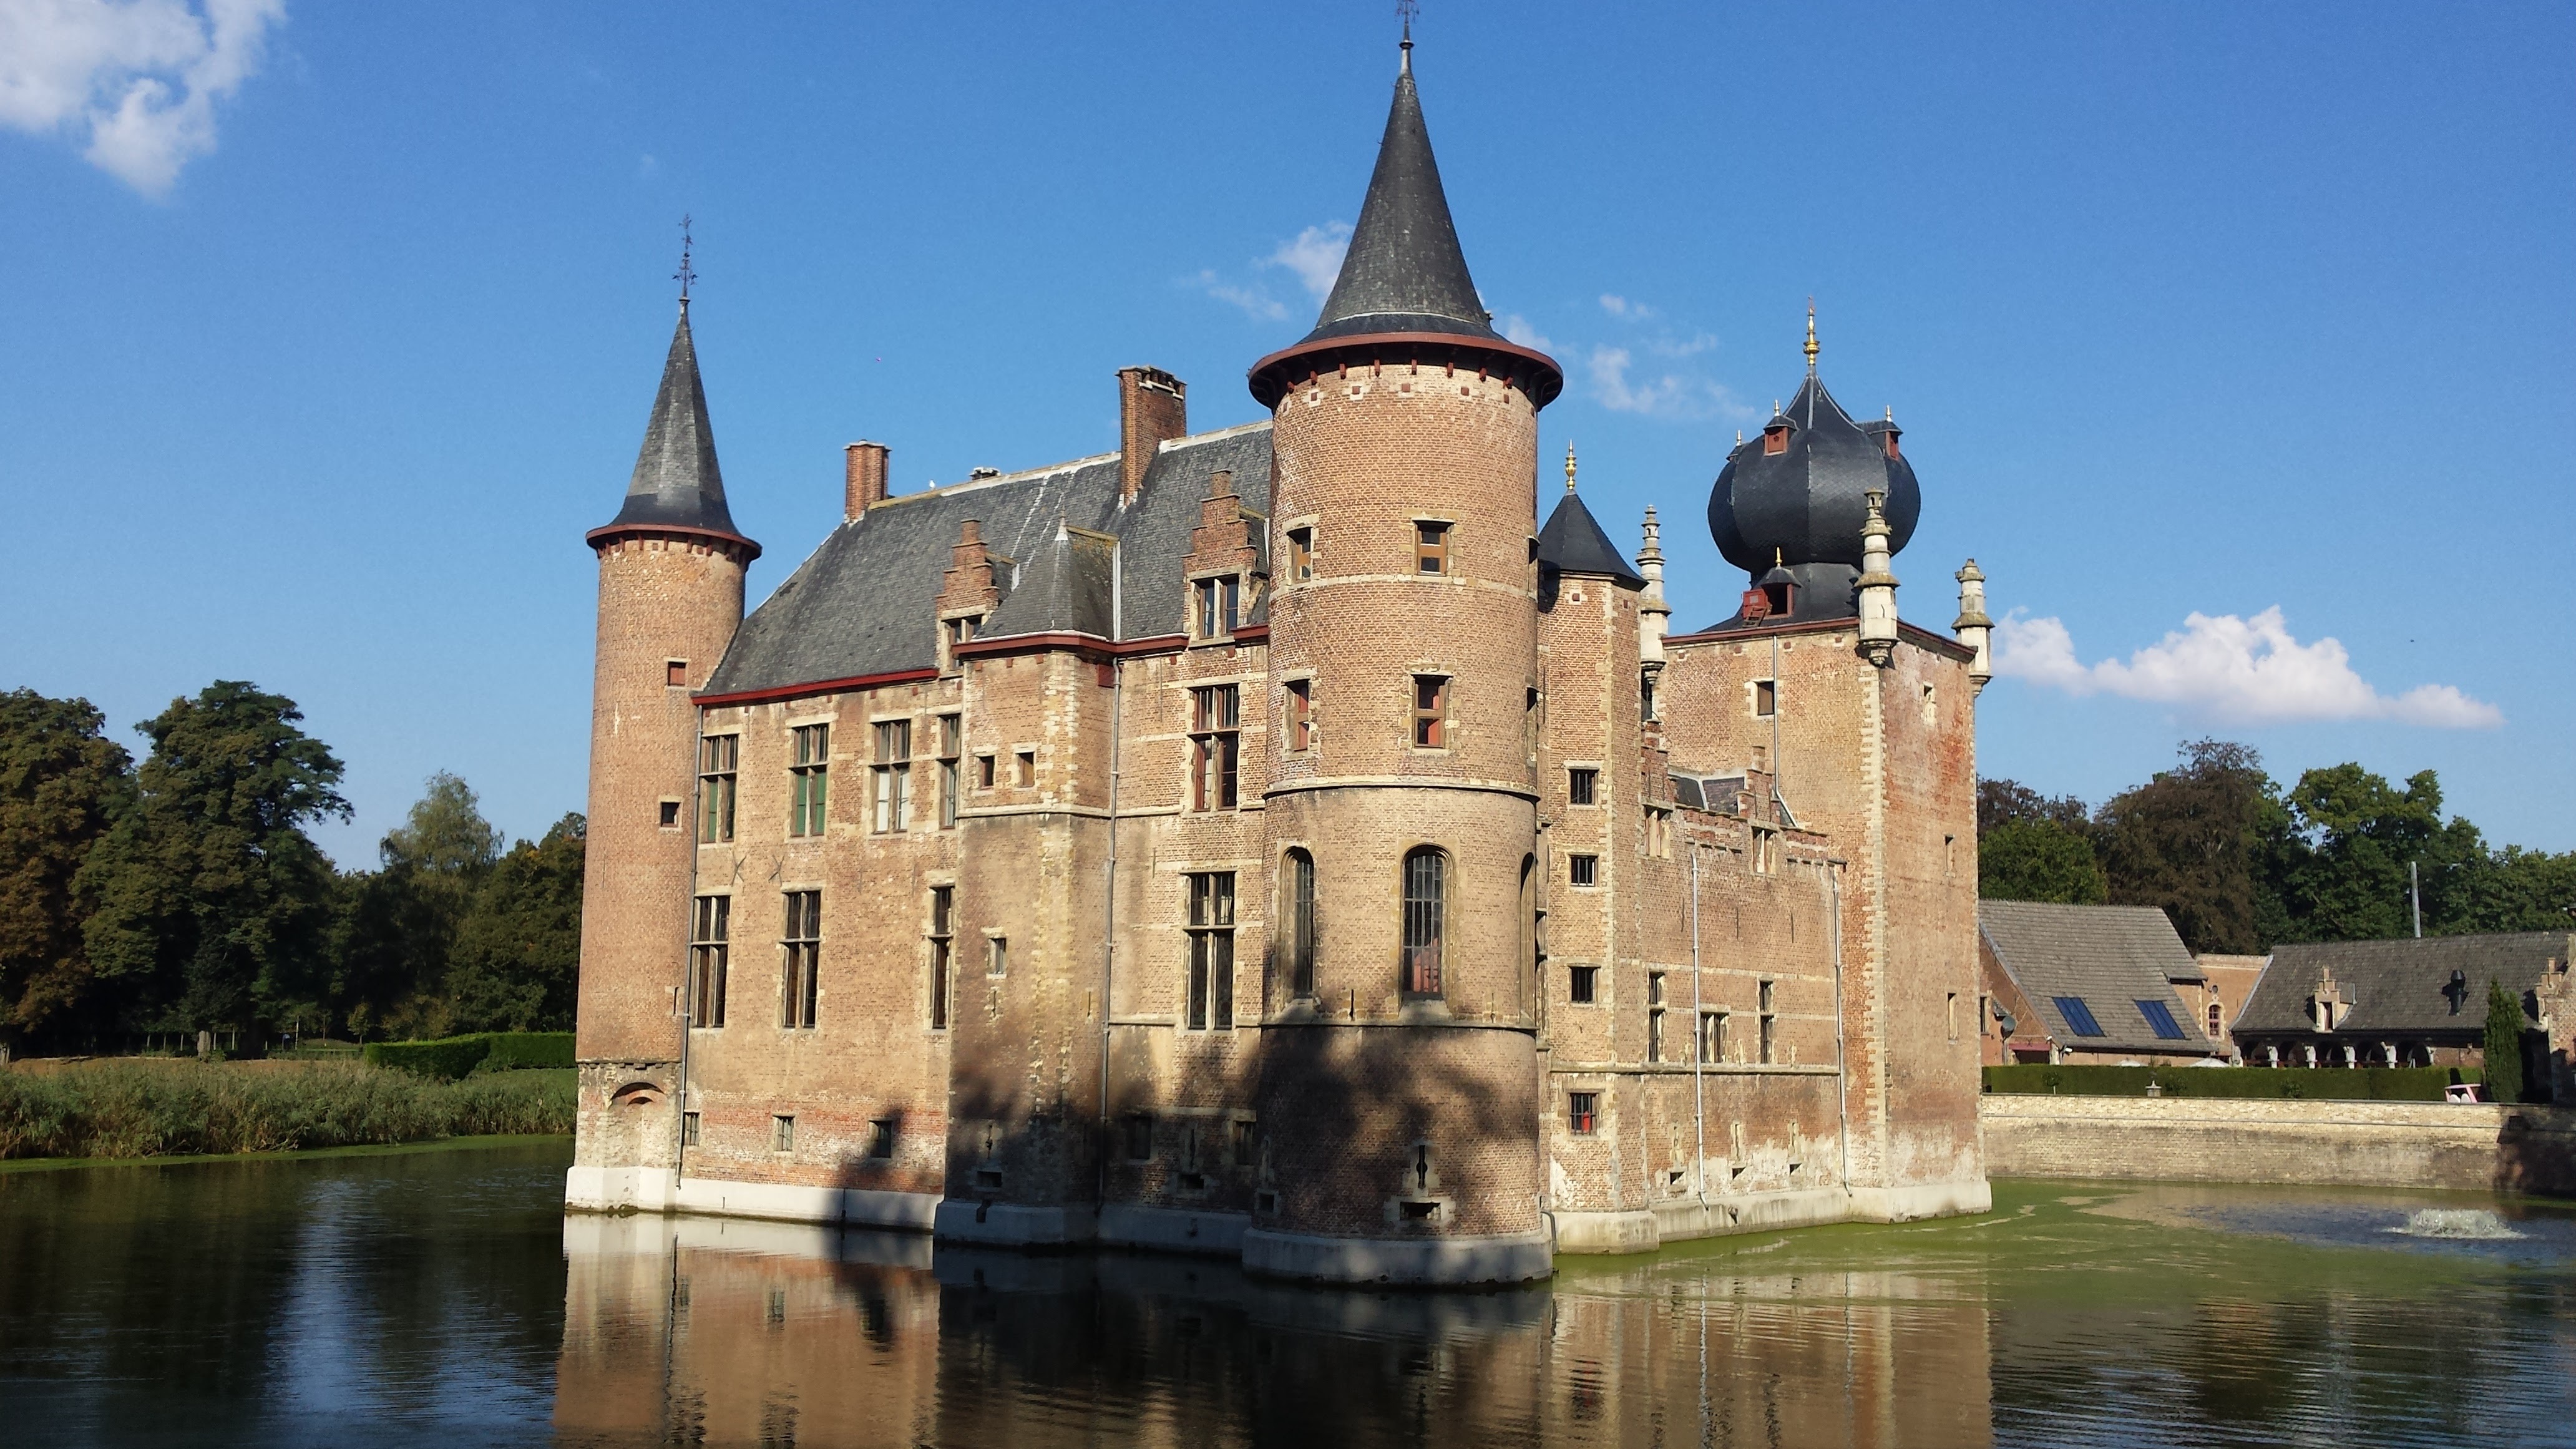
building, chateau, castle, tourism, waterway, estate, moat, tours, stately home, historic site, water castle, cleydael, aartselaar